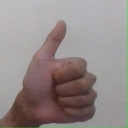
अक्षर: थ